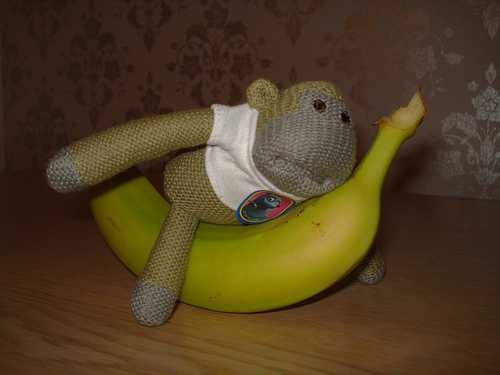
Label: Banana